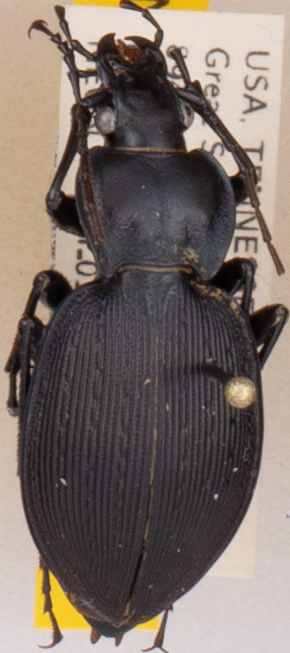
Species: Carabus goryi
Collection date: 2021-08-17 04:00:00
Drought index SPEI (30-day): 1.32
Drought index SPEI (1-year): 1.13
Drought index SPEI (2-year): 2.09